Sudan at the 2008 Summer Olympics

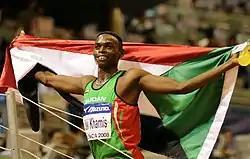
Abubaker Kaki Khamis competed for Sudan in the 800 meters.

Abubaker Kaki Khamis is a runner from the formerly central Sudanese city of El Muglad who represented Sudan at the Beijing Olympics in the men's 800 meters. At the age of 19, Kaki competed in the Olympic Games for the first time during the course of his event. During the event's qualification round, Kaki competed in the second heat against six other athletes. He competed the event in 1:46.98, placing first in the event, placing ahead of Saudi Arabia's Mohammed Obaid A Alsalhi (1:47.02) and Russia's Dmitry Bogdanov (1:47.49). Of the 58 finishing athletes, Kaki ranked 23rd. He advanced to the next round.